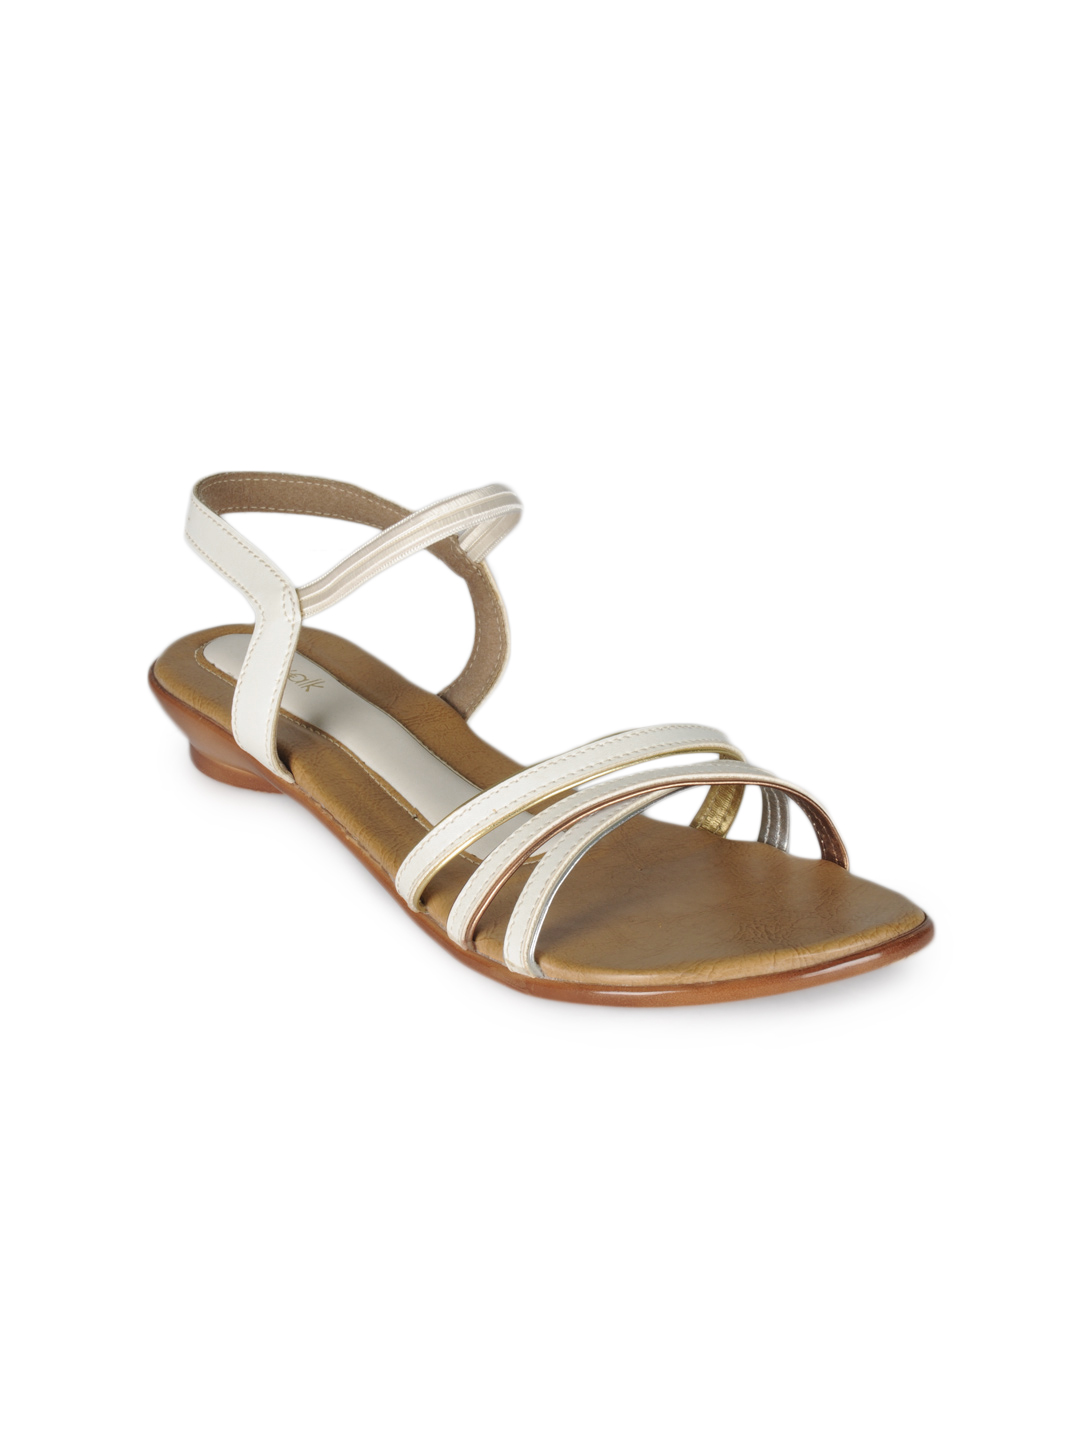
Catwalk Women White Sandals
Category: Footwear / Shoes / Heels
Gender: Women
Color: White
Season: Summer 2012
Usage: Casual